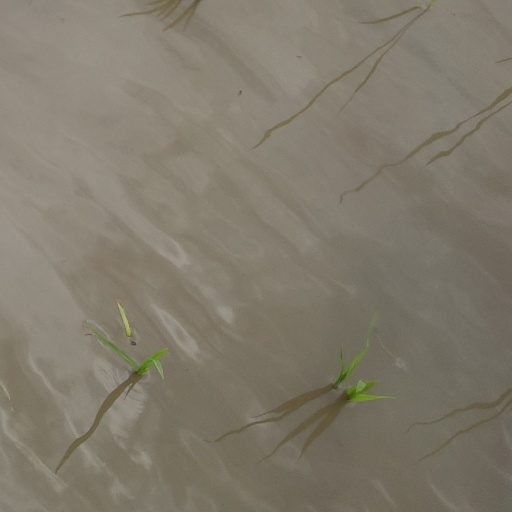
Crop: rice